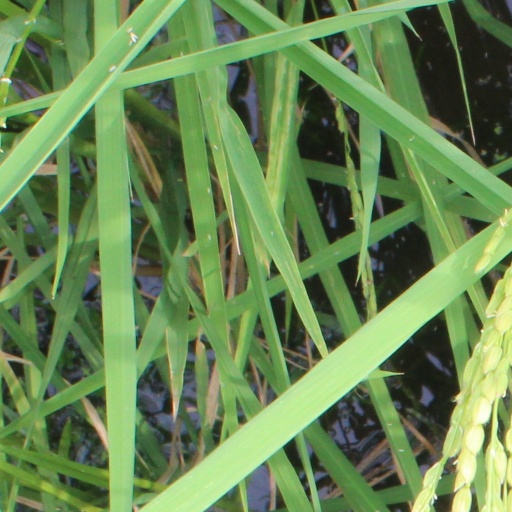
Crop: rice